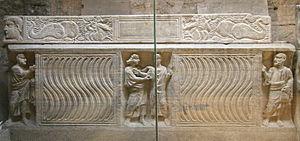
Basilique de Saint-Maximin (département du Var). Sarcophage paléochrétien dit pour certains de "" sainte Marcelle"", et pour d'autres de St Maximin (fin IV°-début V° siècle), se trouvant dans la crypte de l'église."
Sainte Marcelle est une patricienne romaine, dont la mémoire reste étroitement attachée, dans le christianisme, à la vie et à l'œuvre de saint Jérôme, docteur de l'Eglise et père de la Vulgate.
La basilique de Sainte Marie-Madeleine de Saint-Maximin-la-Sainte-Baume, achevée en 1532 est le plus important édifice religieux de style gothique bâti en Provence.